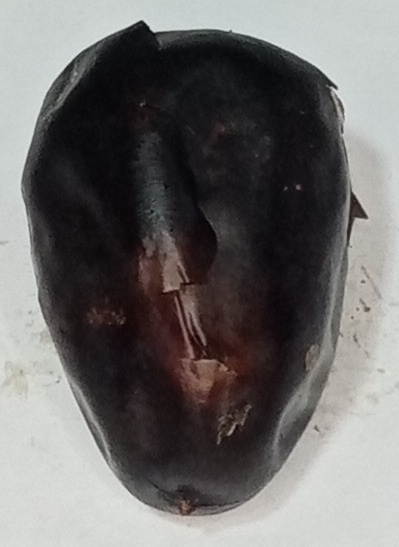
Variety: kupro
Size: large
Grade: grade-2